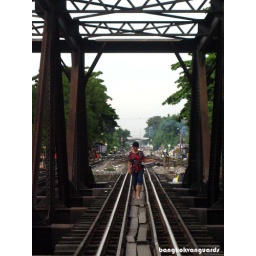
Usually I pass underneath this bridge when I take the boat to university